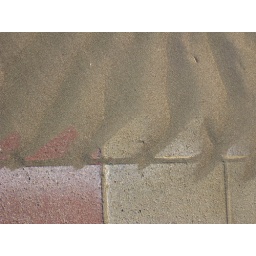
Typical striped pattern formed by beach sand drifting onto the pavement.